Intermodal freight transport

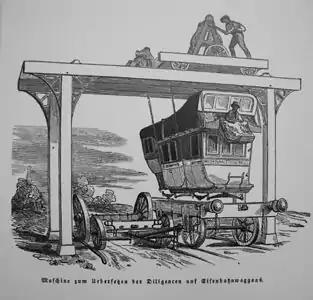
A stagecoach transferred to a railroad car with a gantry crane, an example of early intermodal freight transport by the French Mail in 1844; the drawing is exhibited in Deutsches Museum Verkehrszentrum in Munich.

Intermodal transportation has its origin in 18th century England and predates the railways. Some of the earliest containers were those used for shipping coal on the Bridgewater Canal in England in the 1780s. Coal containers (called "loose boxes" or "tubs") were soon deployed on the early canals and railways and were used for road/rail transfers (road at the time meaning horse-drawn vehicles).